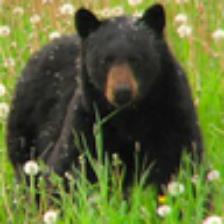
Label: NonHuman